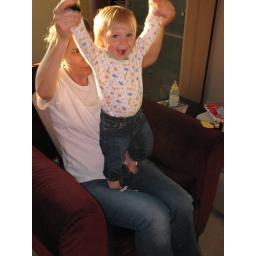
so big in the red chair